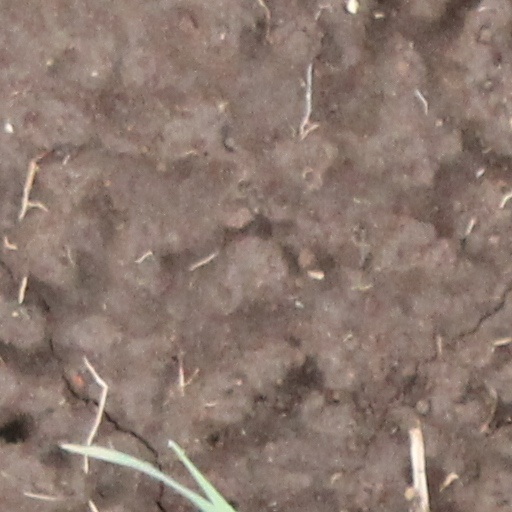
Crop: wheat